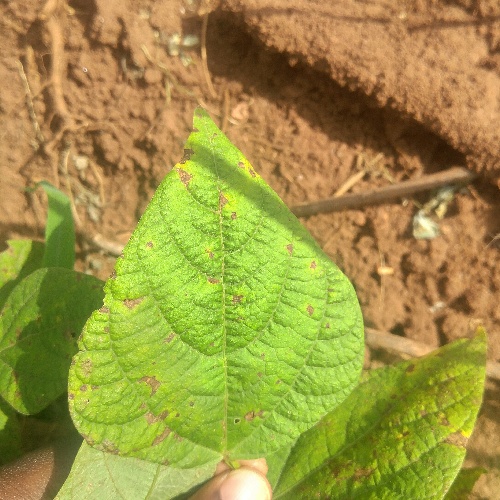
Leaf condition: angular_leaf_spot